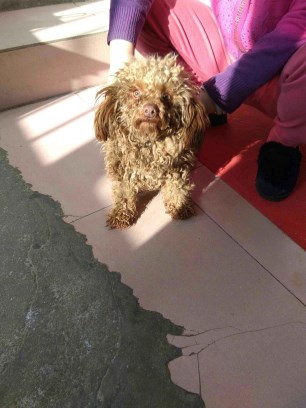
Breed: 7449-n000128-teddy